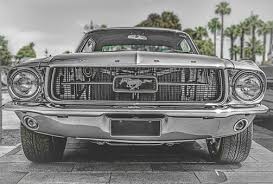
Vehicle type: Cars